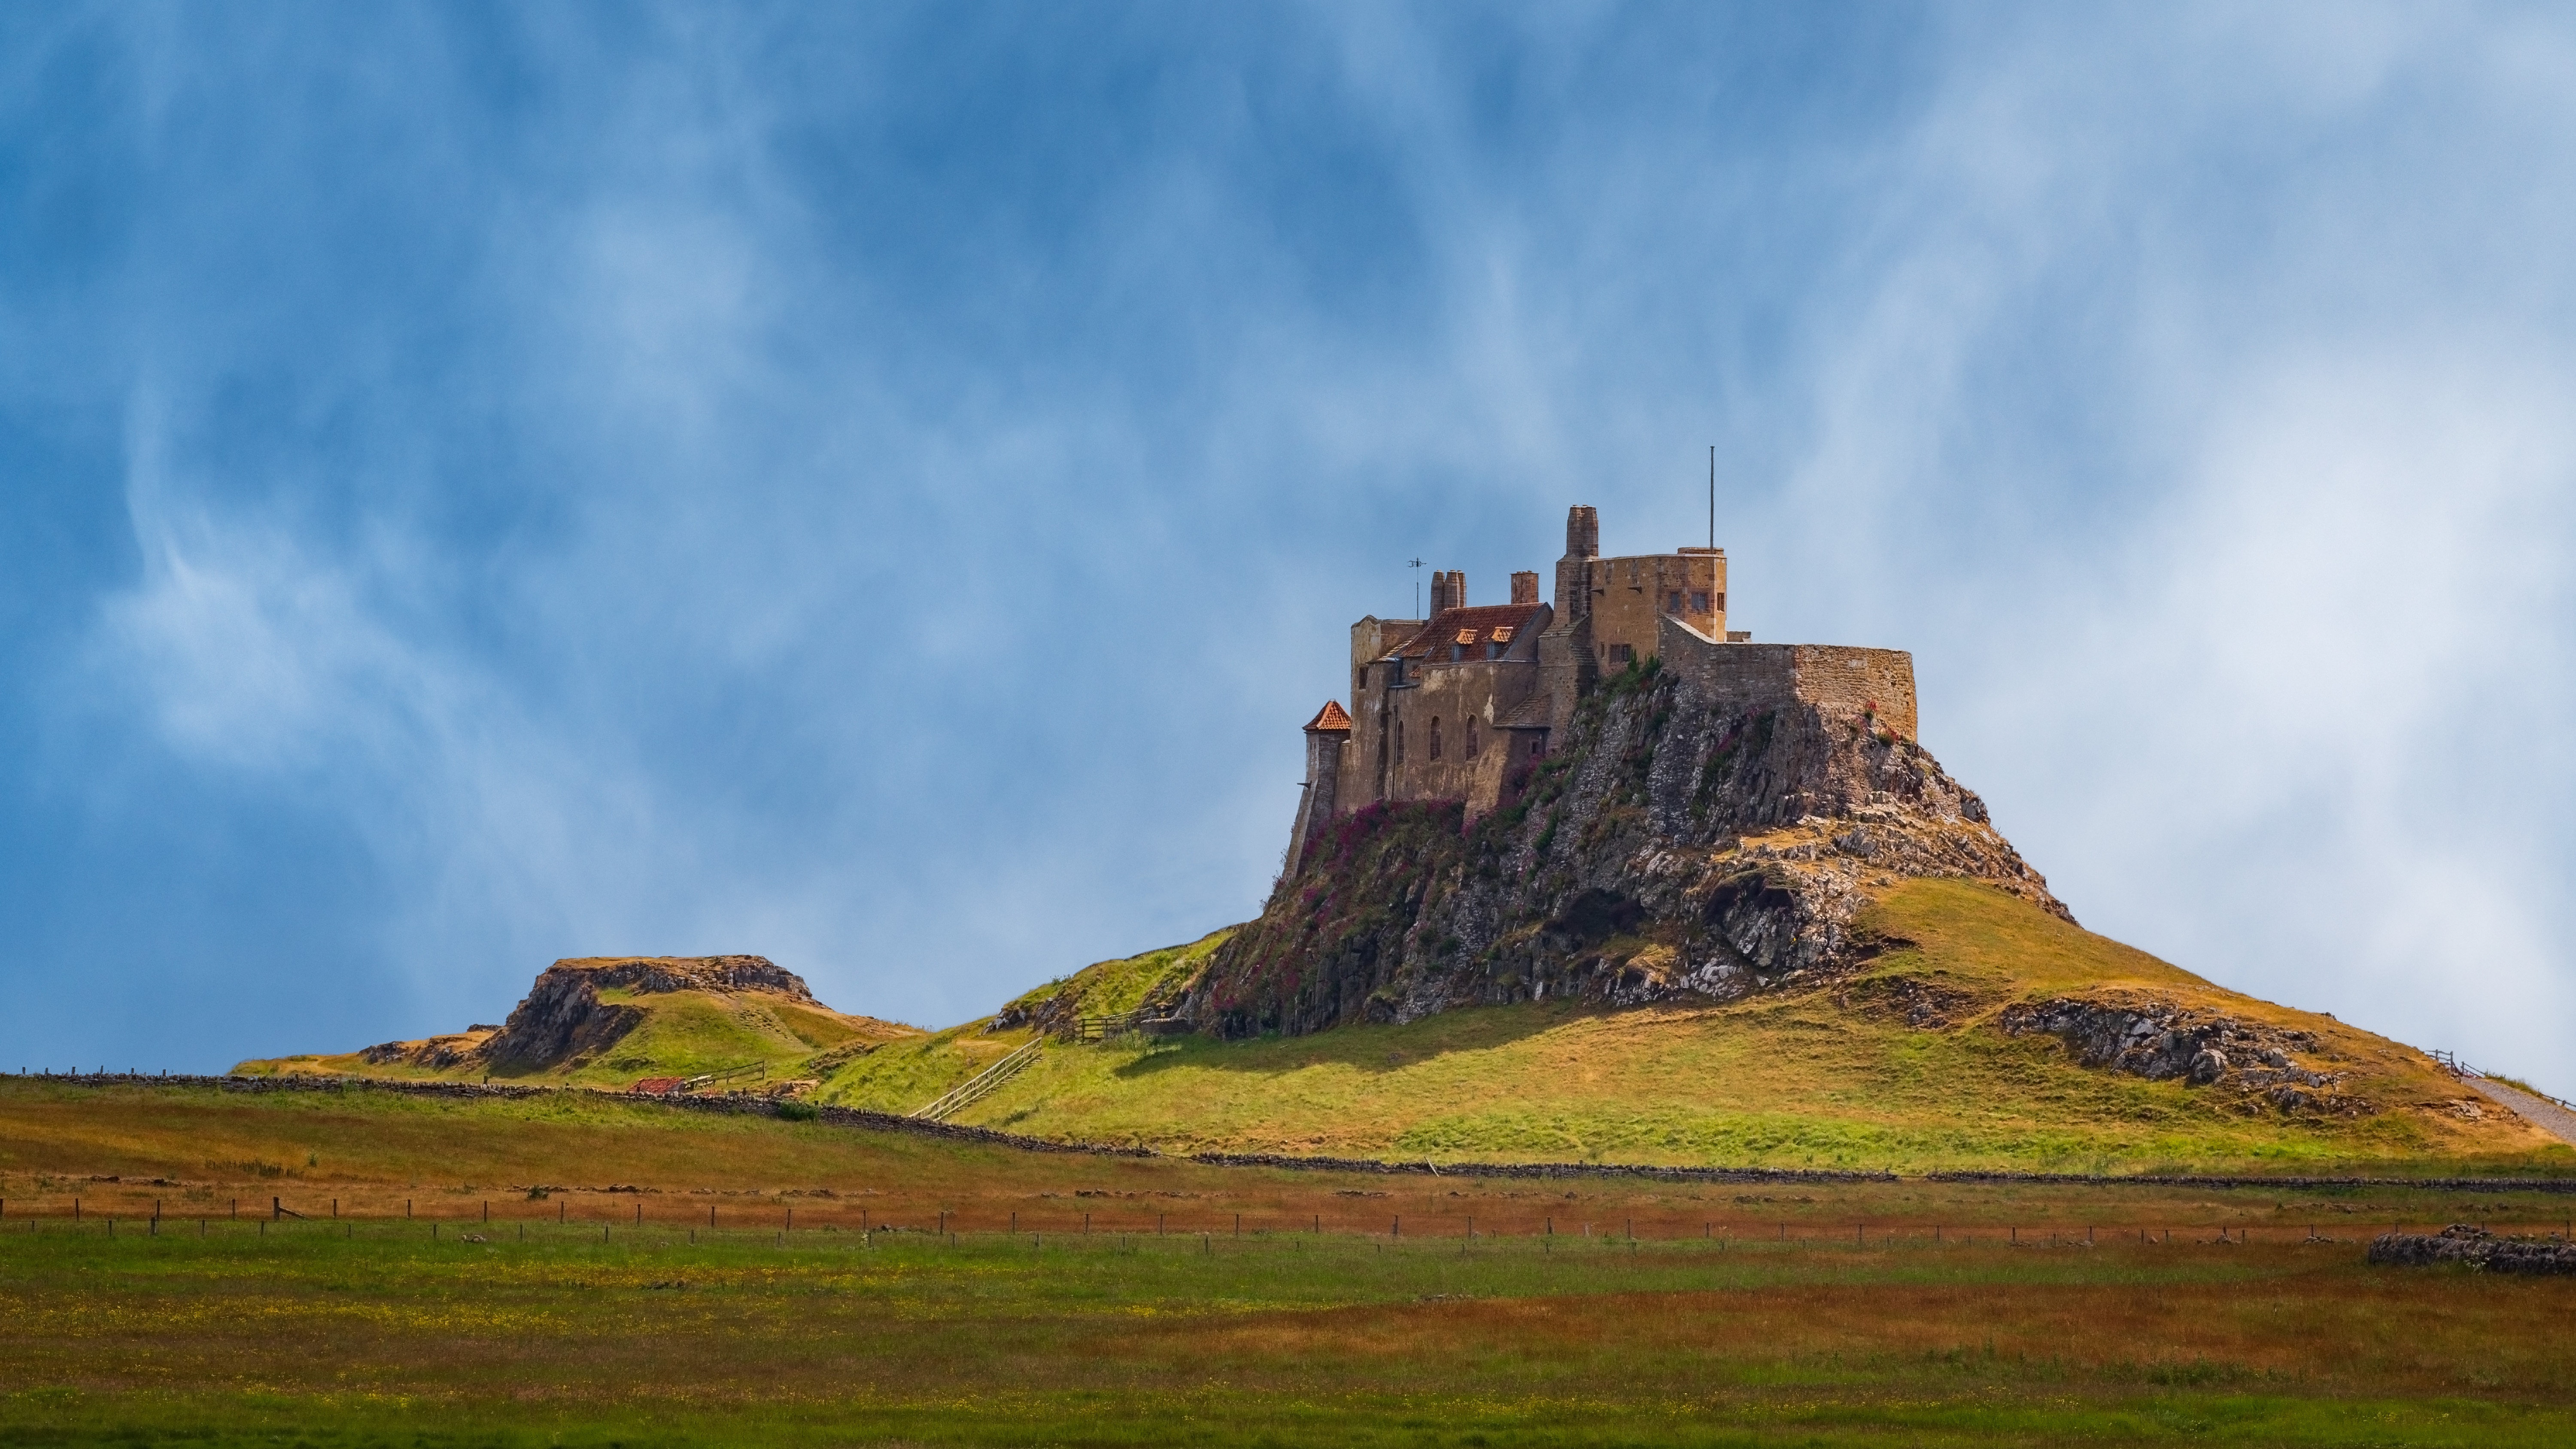
natural, cloud, sky, mountain, natural landscape, building, highland, terrain, bedrock, grass, grassland, landscape, plain, cumulus, formation, meadow, hill, mountain range, castle, outcrop, horizon, prairie, geology, rock, plateau, pasture, fell, valley, butte, steppe, ridge, escarpment, ancient history, massif, badlands, history, klippe, cliff, historic site, field, road, tundra, reservoir, ruins, middle ages